Taohua Island

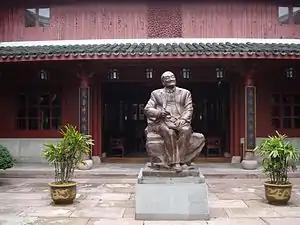
Statue of Louis Cha on Taohua Island

Taohua Island is one of the islands of the Zhoushan Archipelago. The island is under the administration of Putuo District, Zhoushan, Zhejiang, China.